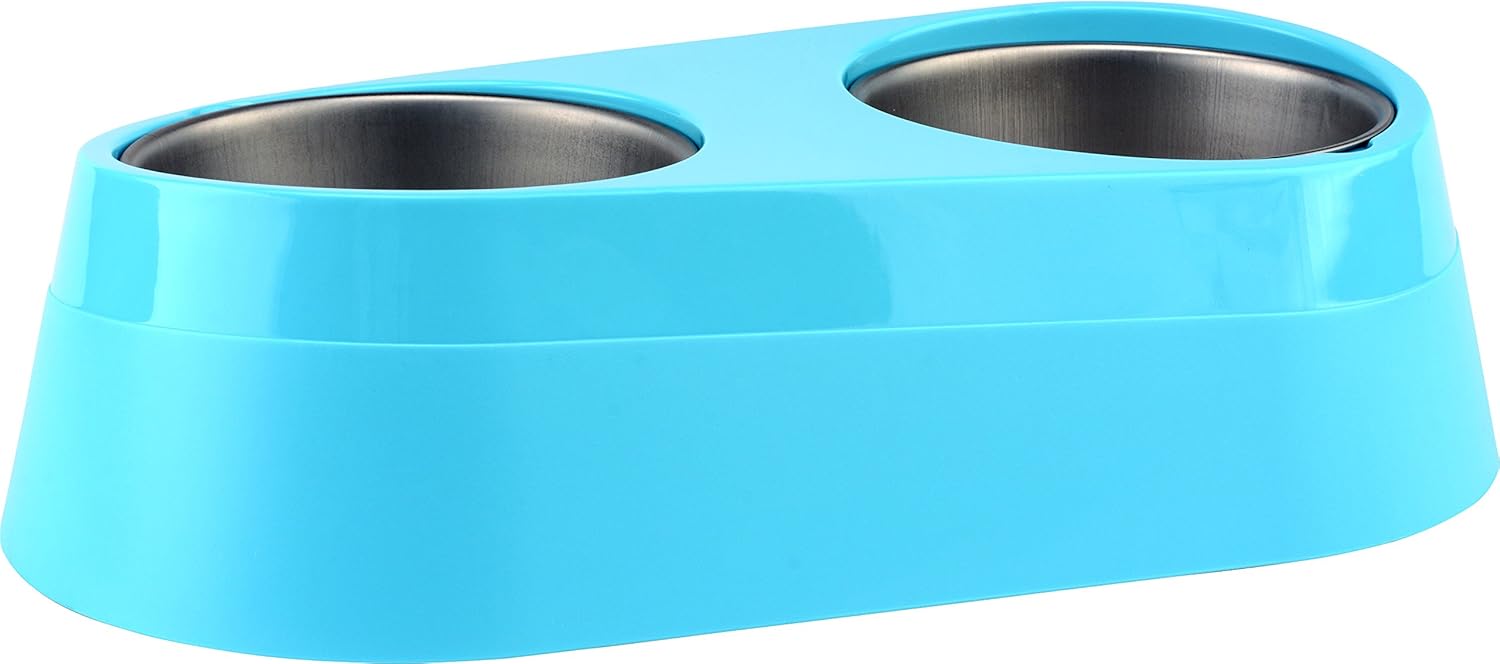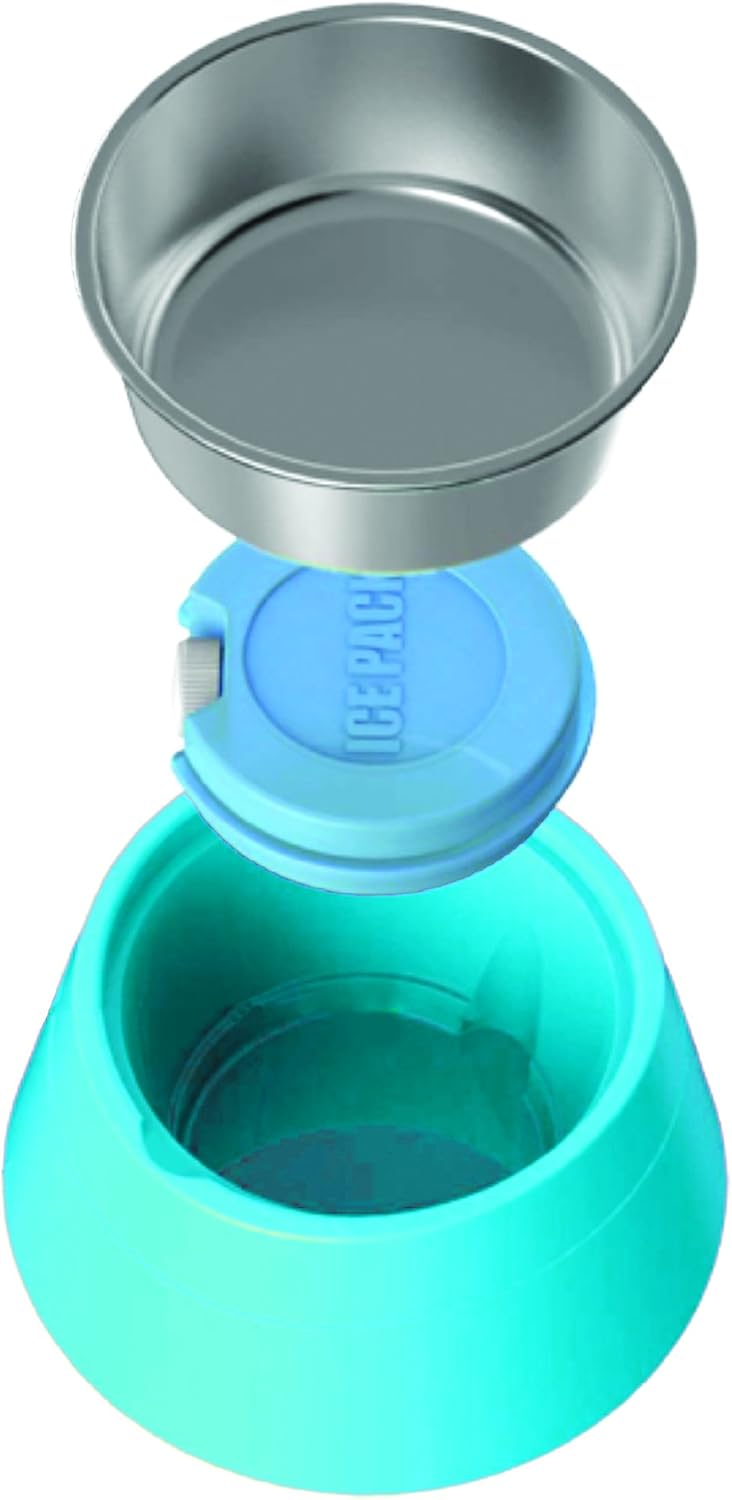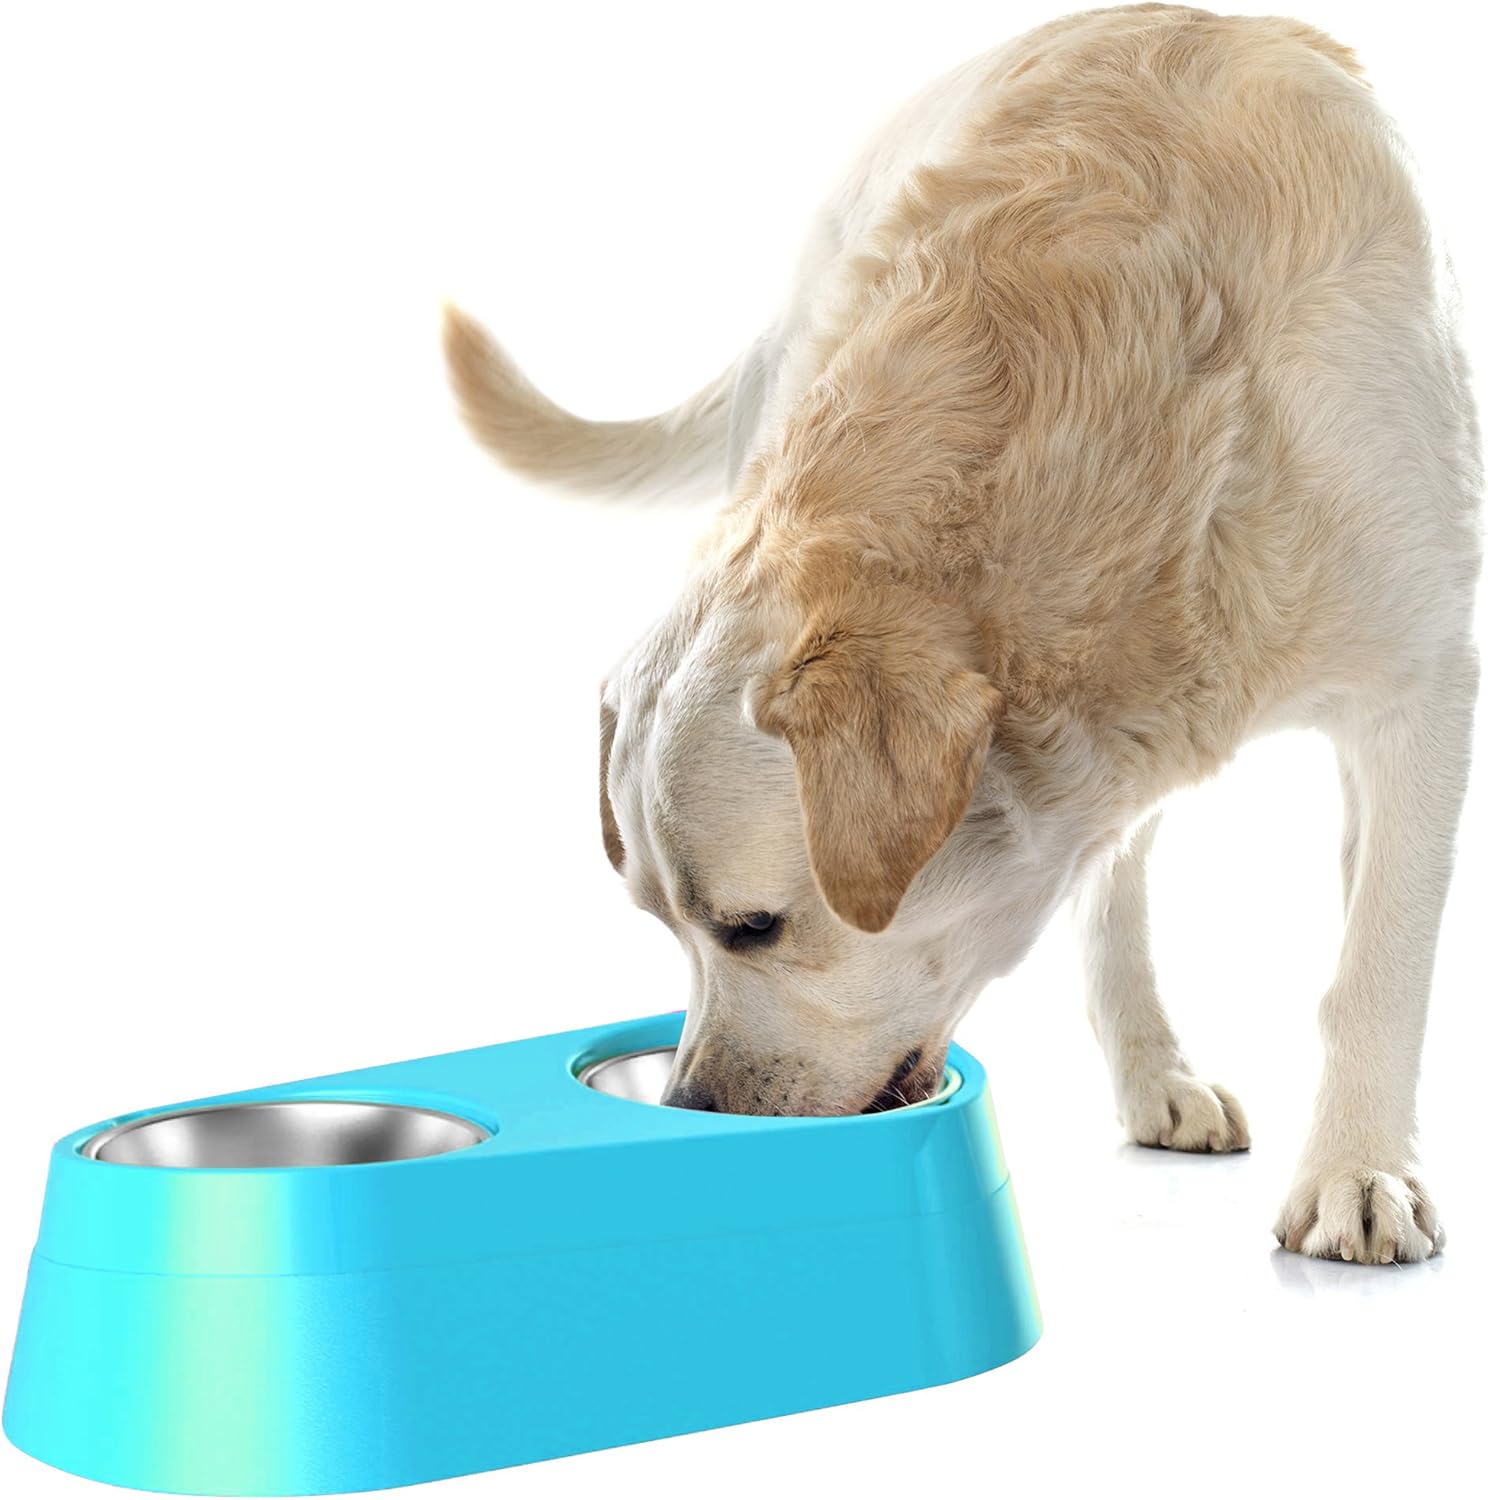
O2COOL Chilled Pet Double Bowl, Blue
Category: Pet Supplies
O2cool’s pet bowl is designed to maintain cool temperatures by using ordinary tap water making it safe for all pets. A cool solution for water and fresh foods.
Features: A cool Solution for water and fresh foods | Maintains cool temperatures for water and fresh foods | Easy to use - simply fill ice pack and place in freezer | Safe for all pets – no harmful chemicals | Dishwasher safe; durable ABS holder with stainless steel Bowl